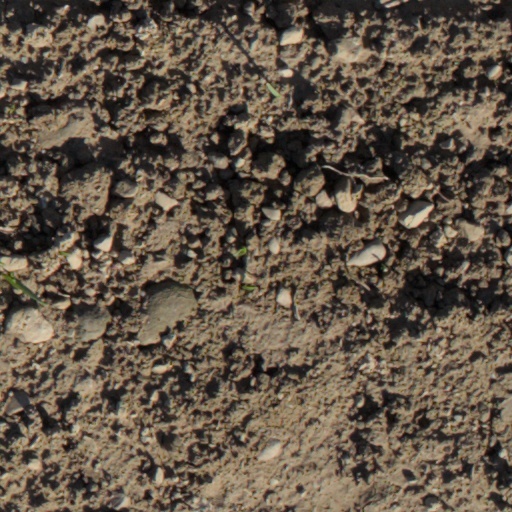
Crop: wheat